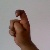
The image shows a hand gesture representing the letter 'X' in Indian Sign Language.